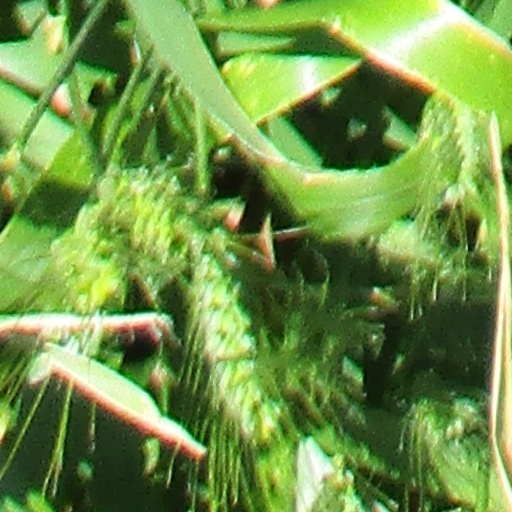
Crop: wheat